George Johnston (naturalist)

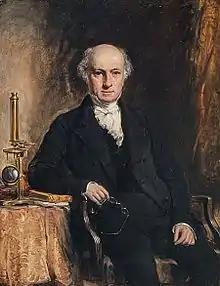
George Johnston, 1849 portrait by William Bonnar

Johnston was one of the founders of the Berwickshire Naturalists' Club and became its first president. His books include "The Flora of Berwick-upon-Tweed", "History of British Zoophytes", and "History of British Sponges and Lithophytes".